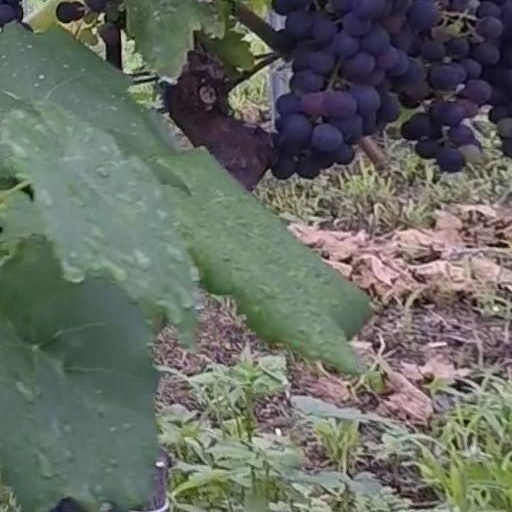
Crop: grape